Armor Attack

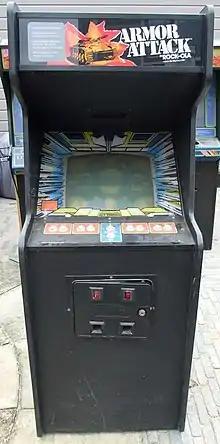
Rock-Ola arcade machine

Armor Attack is a multidirectional shooter designed by Tim Skelly and released as an arcade video game by Cinematronics in 1980. It was licensed to Sega for release in Japan and also to Rock-Ola. The vector graphics of "Armor Attack" present combat between the player's jeep and enemy vehicles in an overhead, maze-like view of a town. The buildings are not drawn in the game, but are an overlay that sits on top of the monitor. The overlay also tints the vectors green.